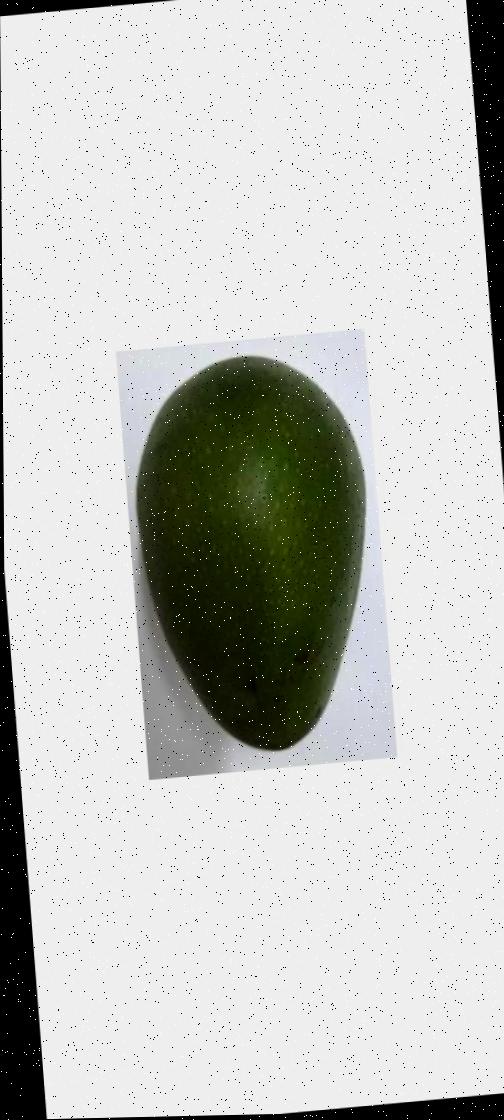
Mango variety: Ashshina Zhinuk